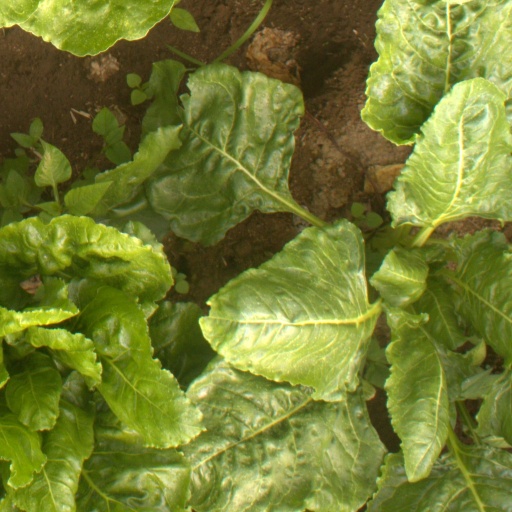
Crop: sugar beet